Hawke's Bay

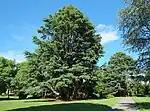

The Hawke's Bay radio market is the seventh-largest in New Zealand, with 142,200 listeners aged 10 and over. The largest commercial stations by share as of May 2025 are Newstalk ZB (14.8%), Magic (12.4%), The Breeze (10.6%), The Rock (10.0%), and The Hits (9.8%).